Massachusetts House of Representatives' 4th Middlesex district

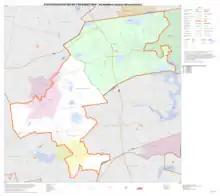
Map of Massachusetts House of Representatives' 4th Middlesex district, based on the 2010 United States census.

Massachusetts House of Representatives' 4th Middlesex district in the United States is one of 160 legislative districts included in the lower house of the Massachusetts General Court. It covers parts of Middlesex County and Worcester County. Democrat Danielle Gregoire of Marlborough has represented the district since 2013.